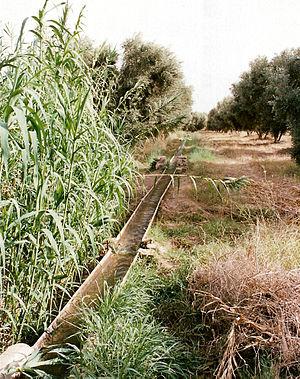
Système d'irrigation rudimentaire (seguia) à Aït Iazza, au Maroc (non loin de Taroudant).
Une seguia est un canal d’irrigation à ciel ouvert, en Afrique du Nord, que l'on rencontre souvent dans les oasis. Compte tenu des climats des régions concernées, ces systèmes rudimentaires impliquent d'importantes pertes d'eau par évaporation.